Mike Taylor (basketball coach)

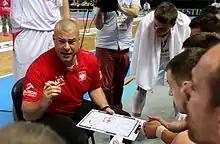
Taylor coaching Poland in 2014

On 23 May 2018, Taylor signed a two-year contract with Hamburg Towers of the German second tier ProA.